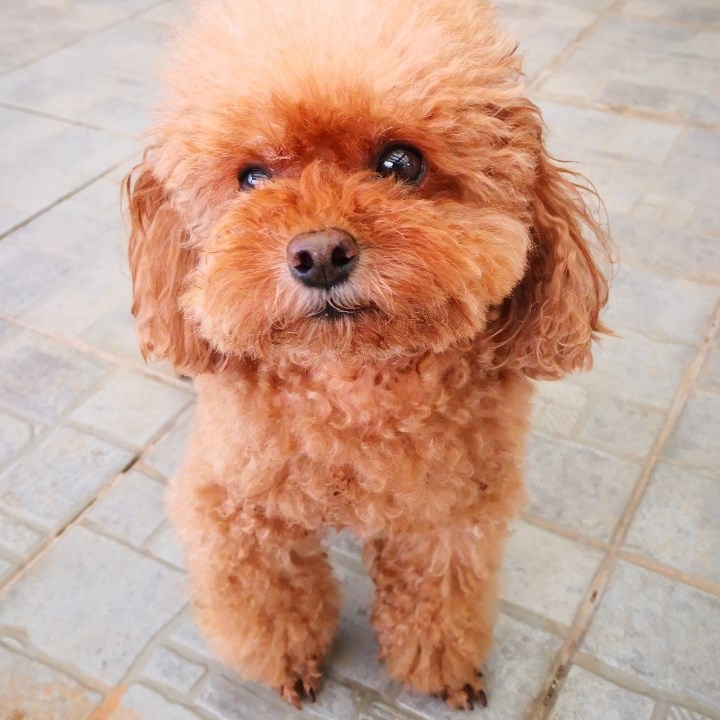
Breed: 7449-n000128-teddy